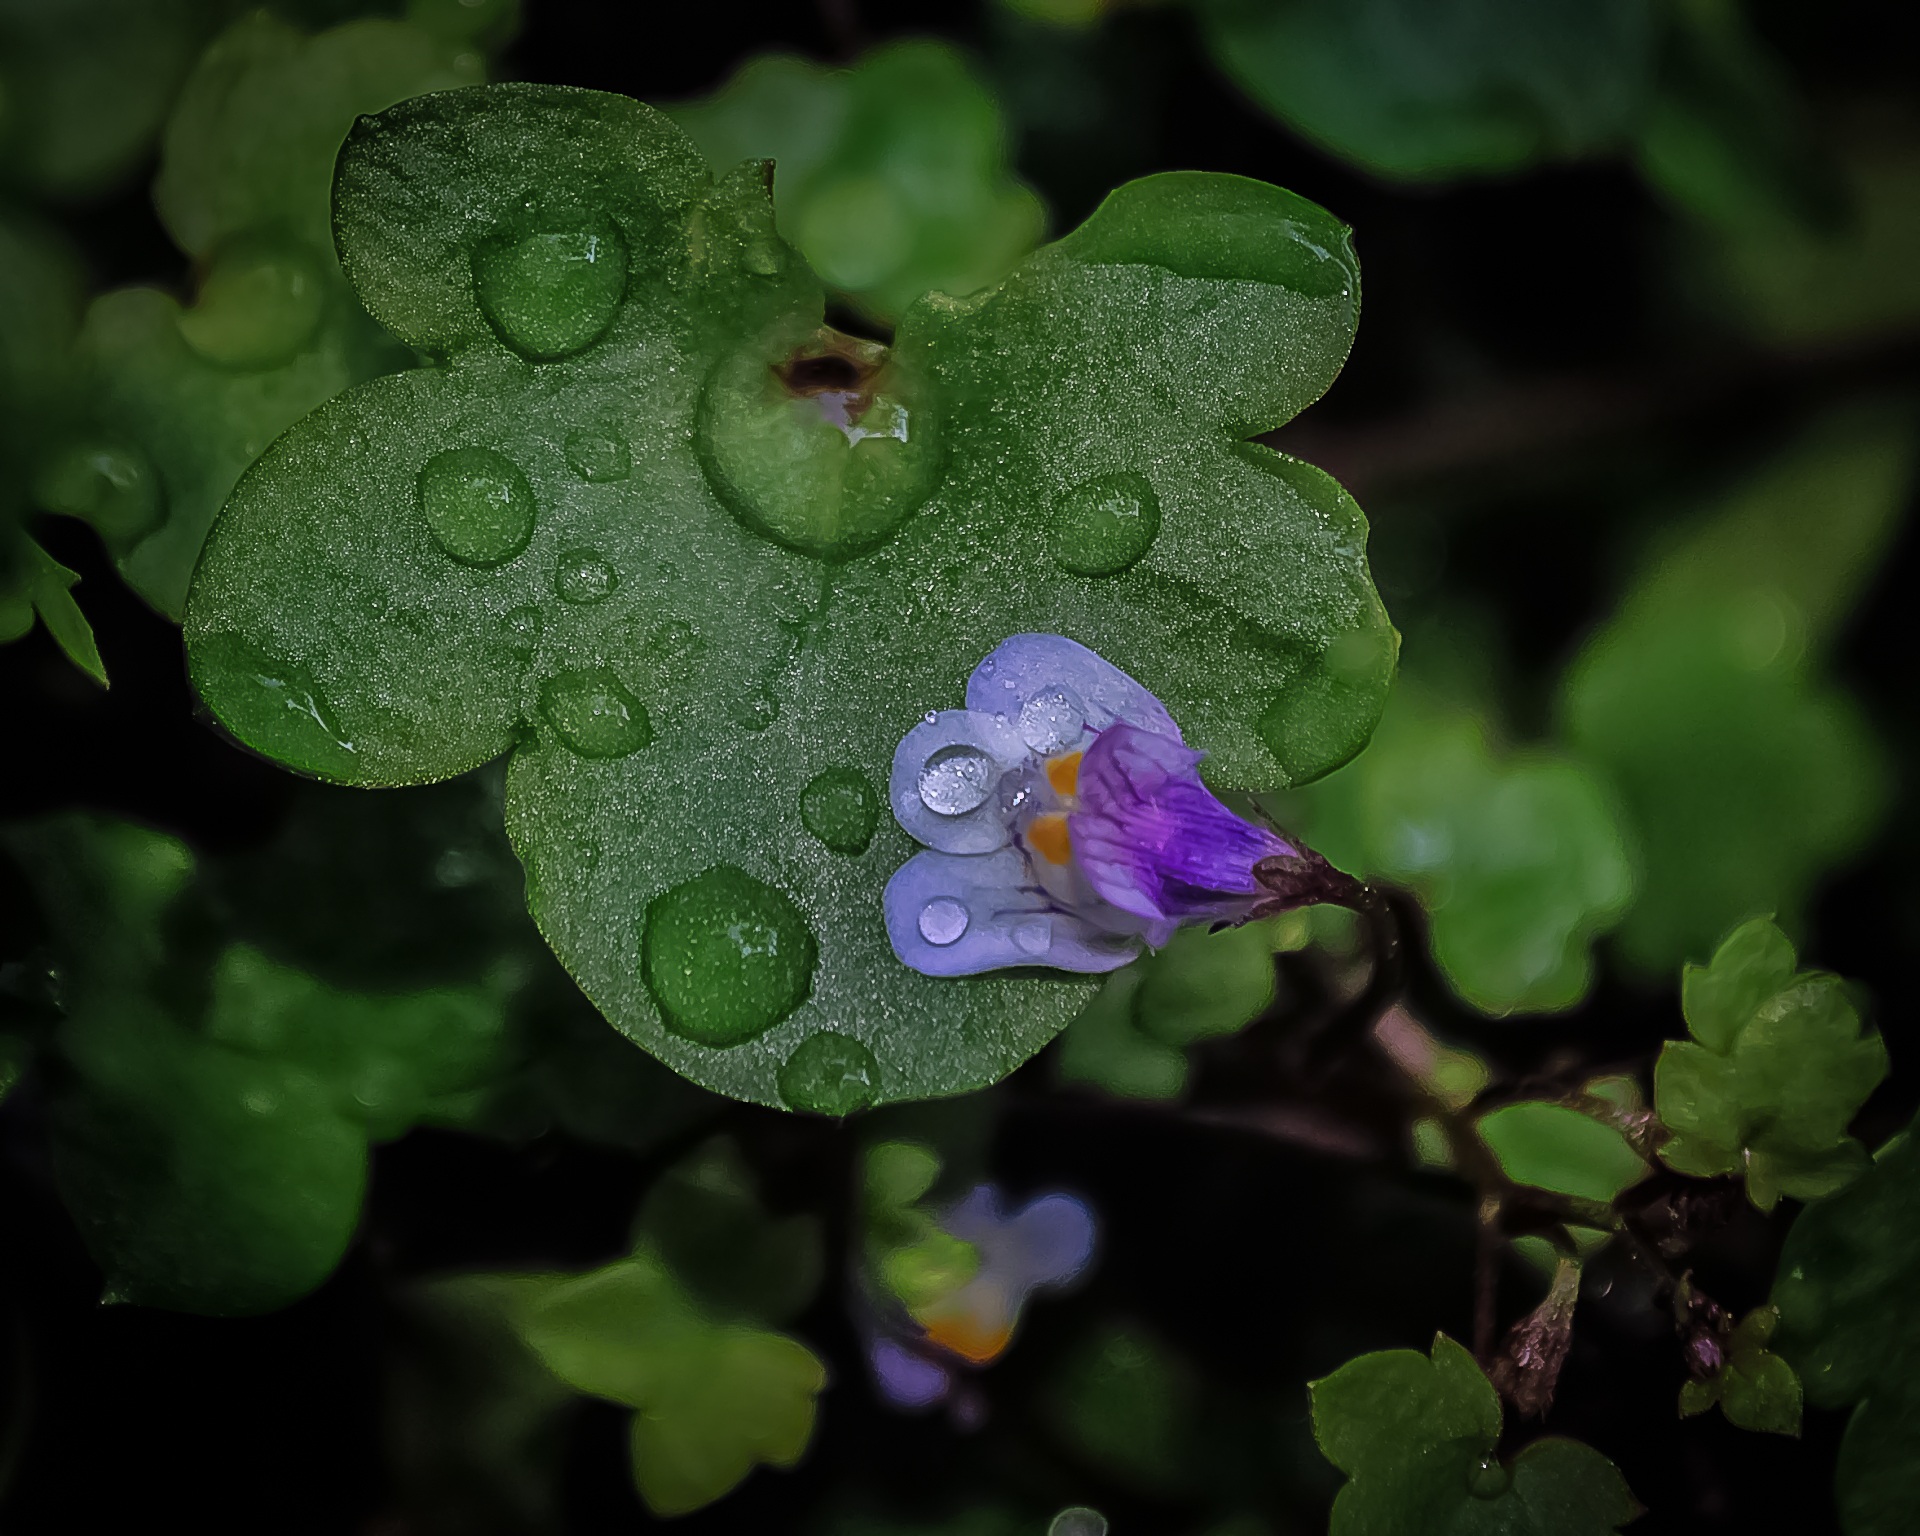
nature, plant, leaf, flower, petal, floral, green, natural, fresh, botany, blue, garden, flora, wildflower, close up, raindrops, beauty, beautiful, detail, macro photography, flowering plant, annual plant, land plant, dayflower family